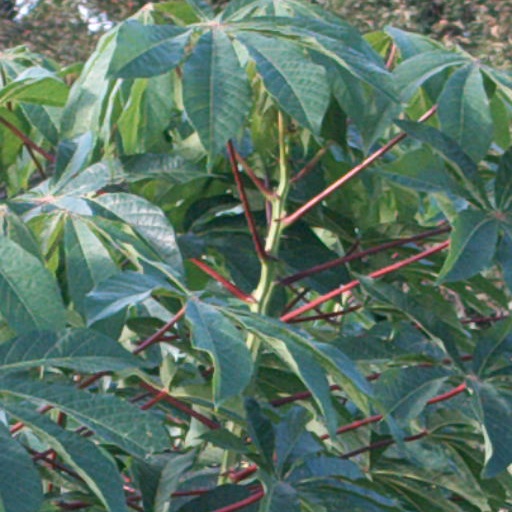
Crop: cassava